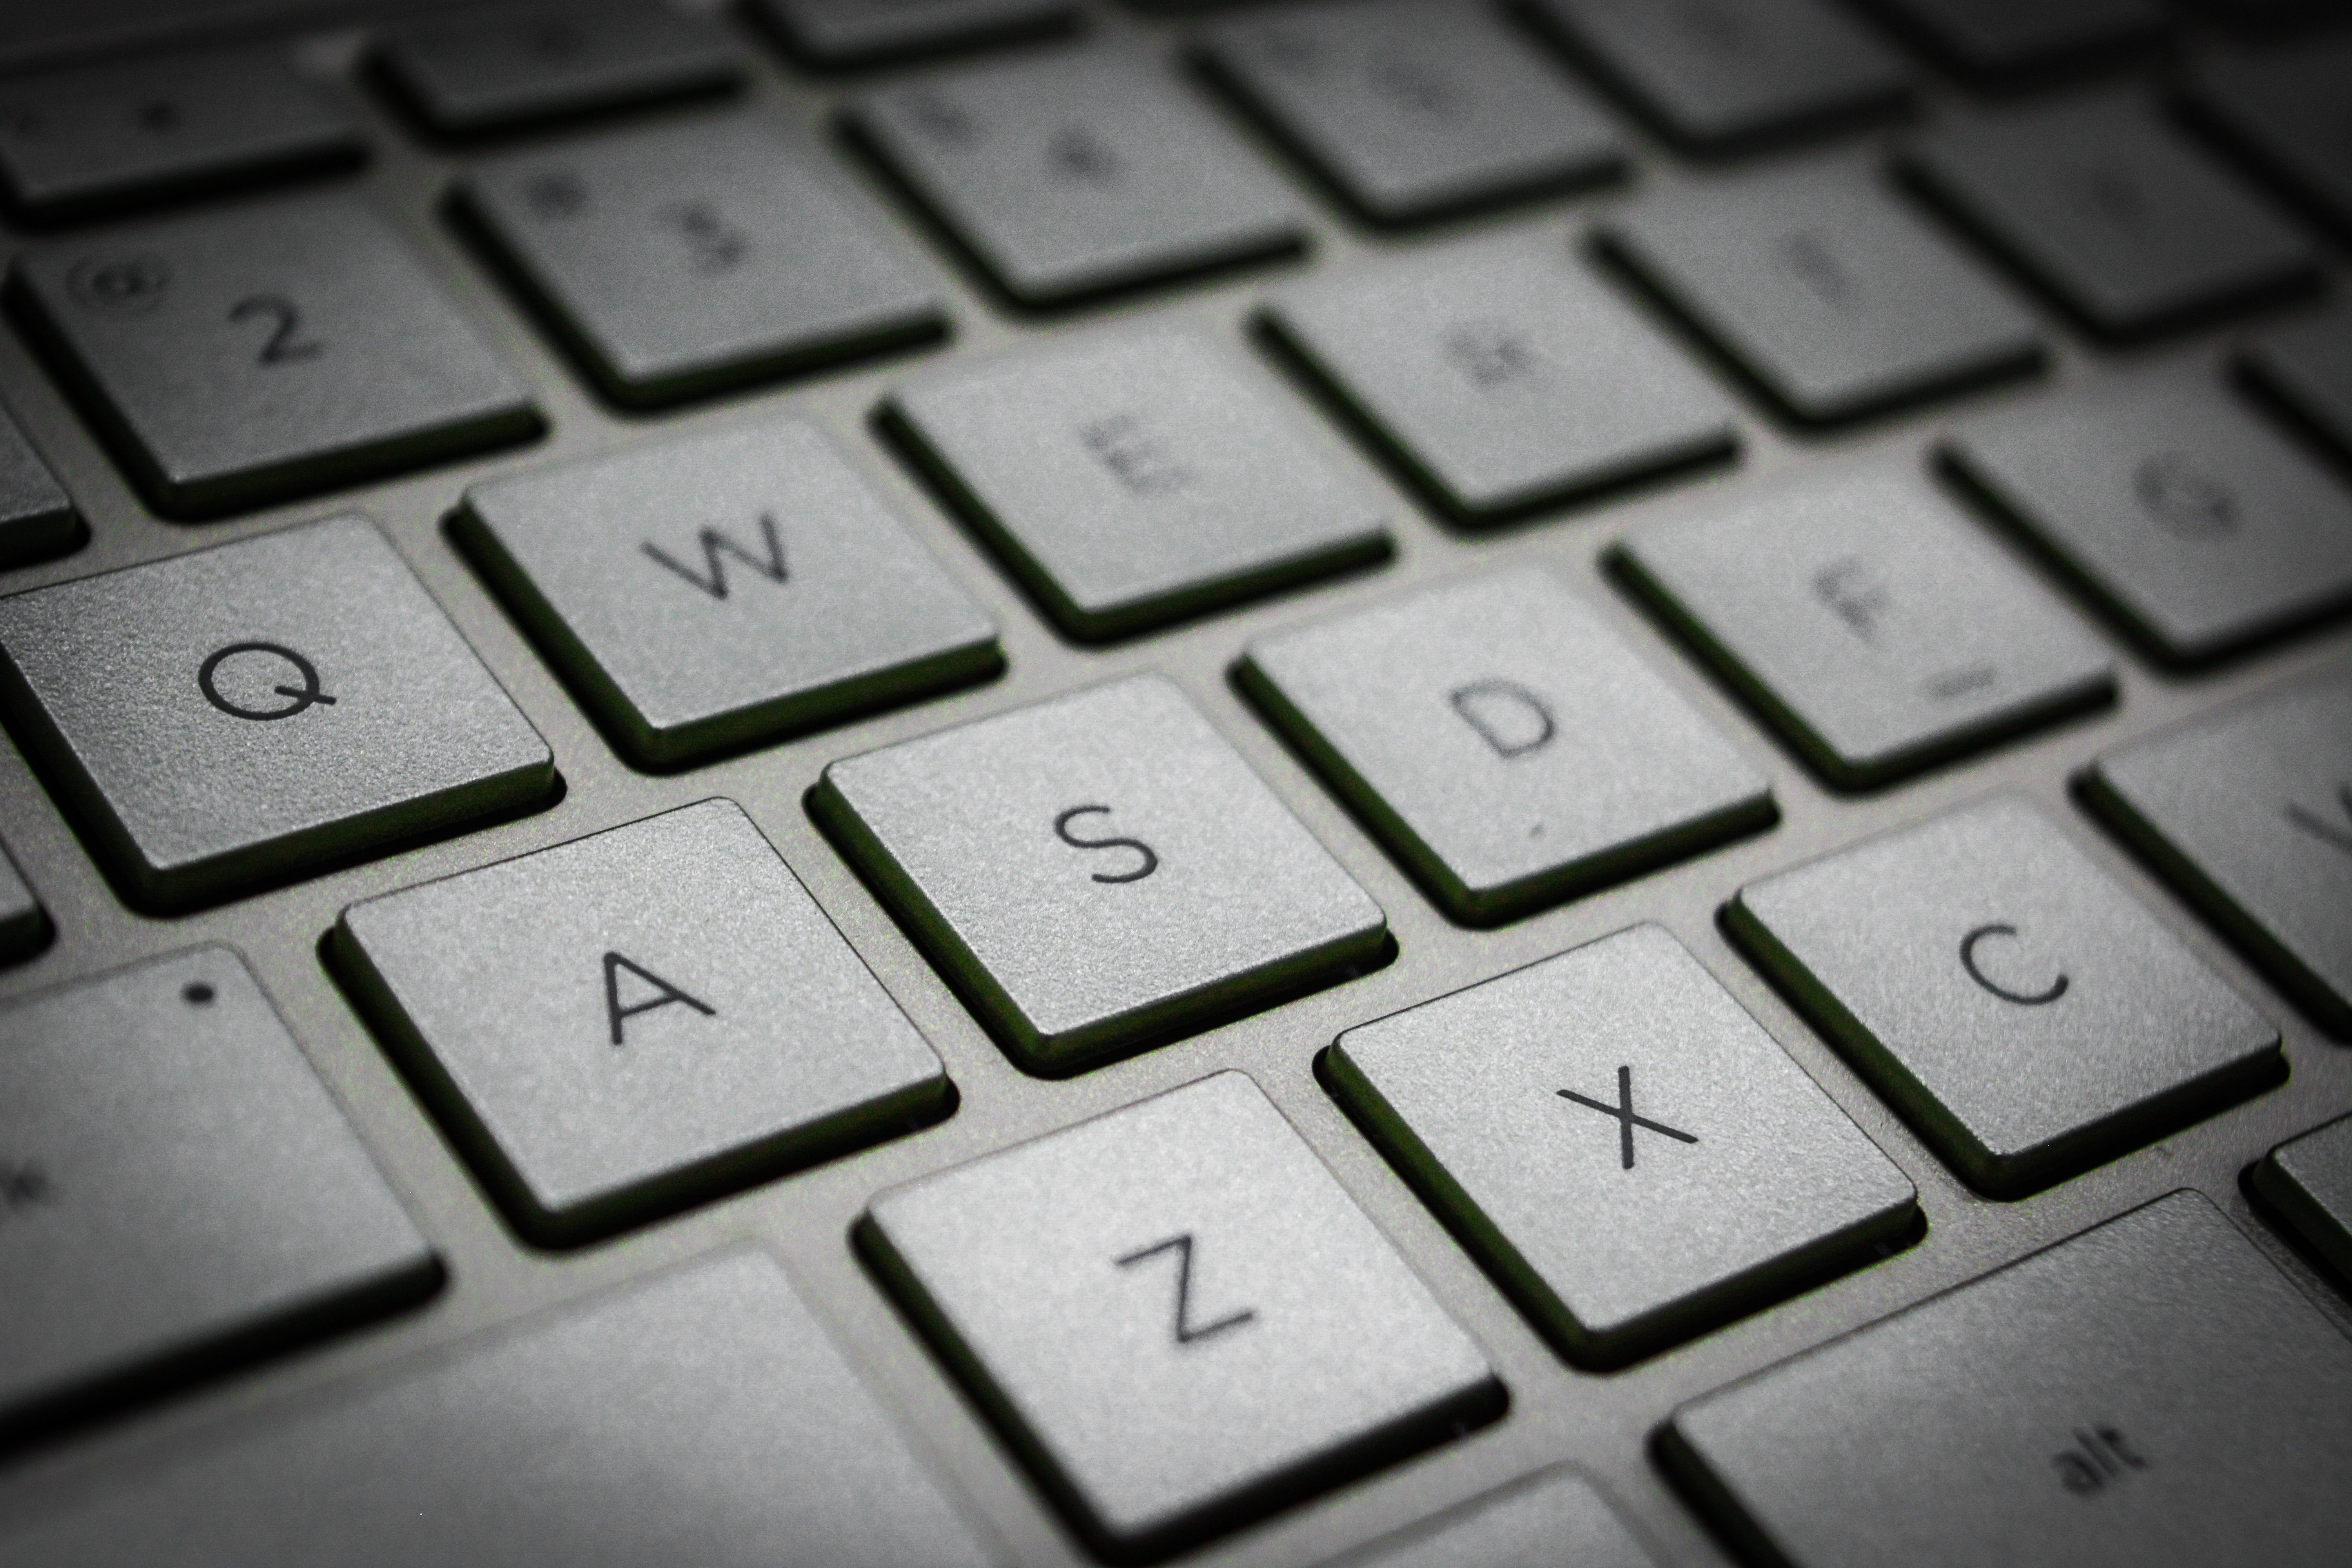
computer keyboard, electronic device, technology, close up, input device, computer component, laptop, peripheral, computer, laptop replacement keyboard, computer hardware, Laptop accessory, space bar